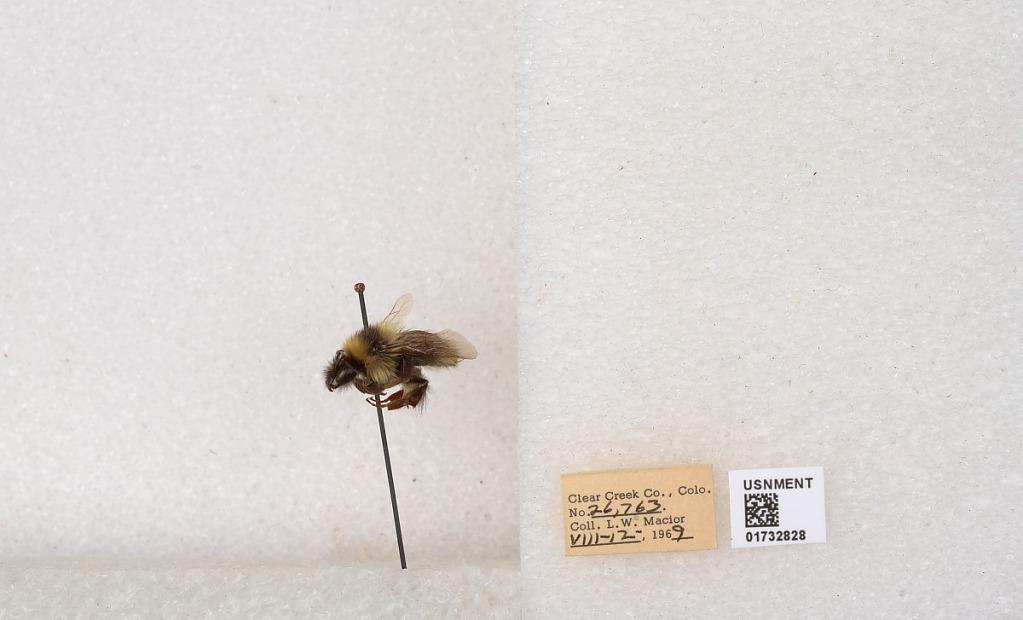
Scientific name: Bombus (Pyrobombus) sylvicola Kirby
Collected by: L. Macior
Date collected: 1969-8-12
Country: United States
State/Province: Colorado
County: Clear Creek
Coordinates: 39.7006, -105.694